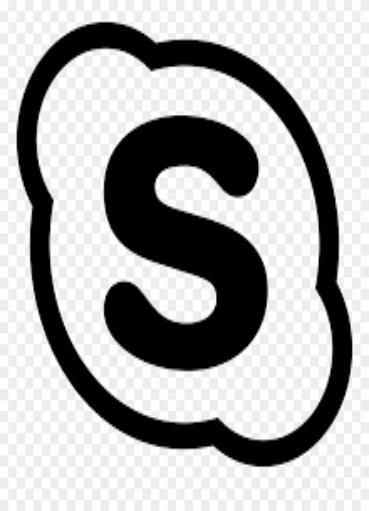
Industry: Others